Björn Jörundur Friðbjörnsson

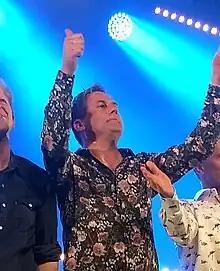
Björn Jörundur in 2018

Björn Jörundur Friðbjörnsson (born 11 October 1970) is an Icelandic musician and actor. He is a founding member and singer of the band Nýdönsk. As an actor, Björn Jörundur is best known for his roles in Sódóma Reykjavík and Angels of the Universe.